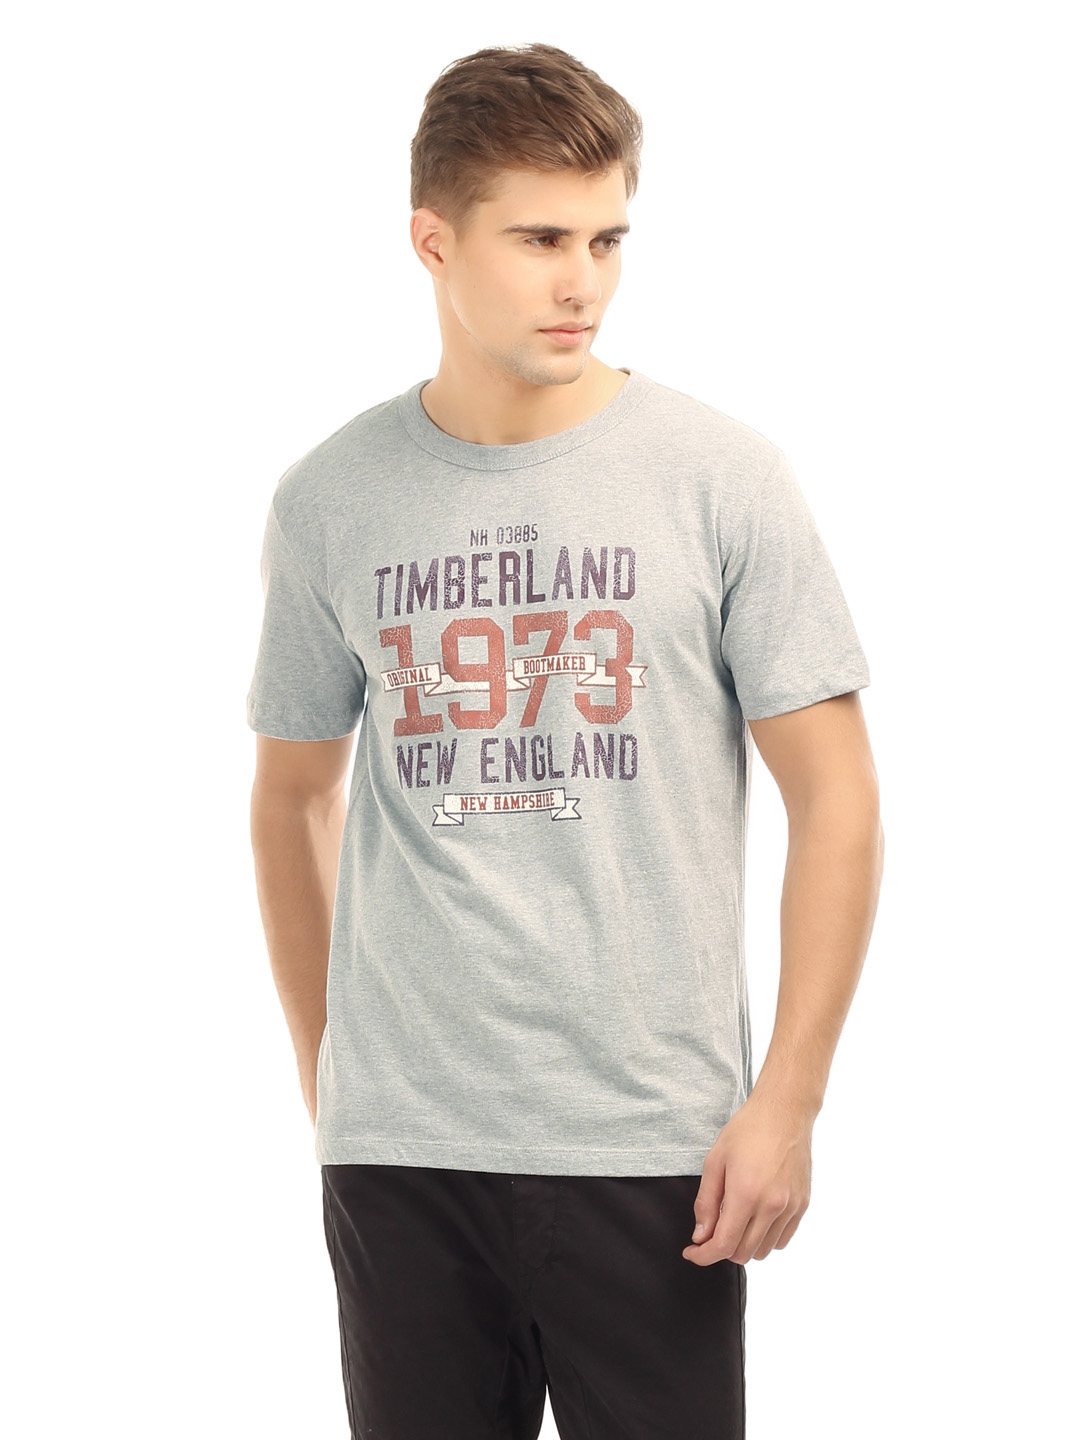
Timberland Men Grey Printed T-Shirt
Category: Apparel / Topwear / Tshirts
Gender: Men
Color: Grey
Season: Summer 2011
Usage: Casual